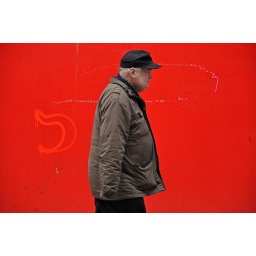
Passing by the red wall